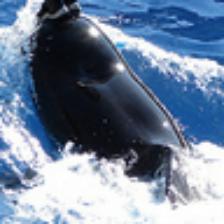
Label: NonHuman